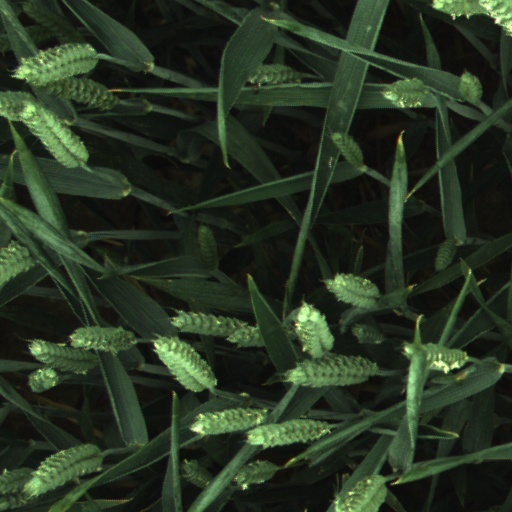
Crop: wheat